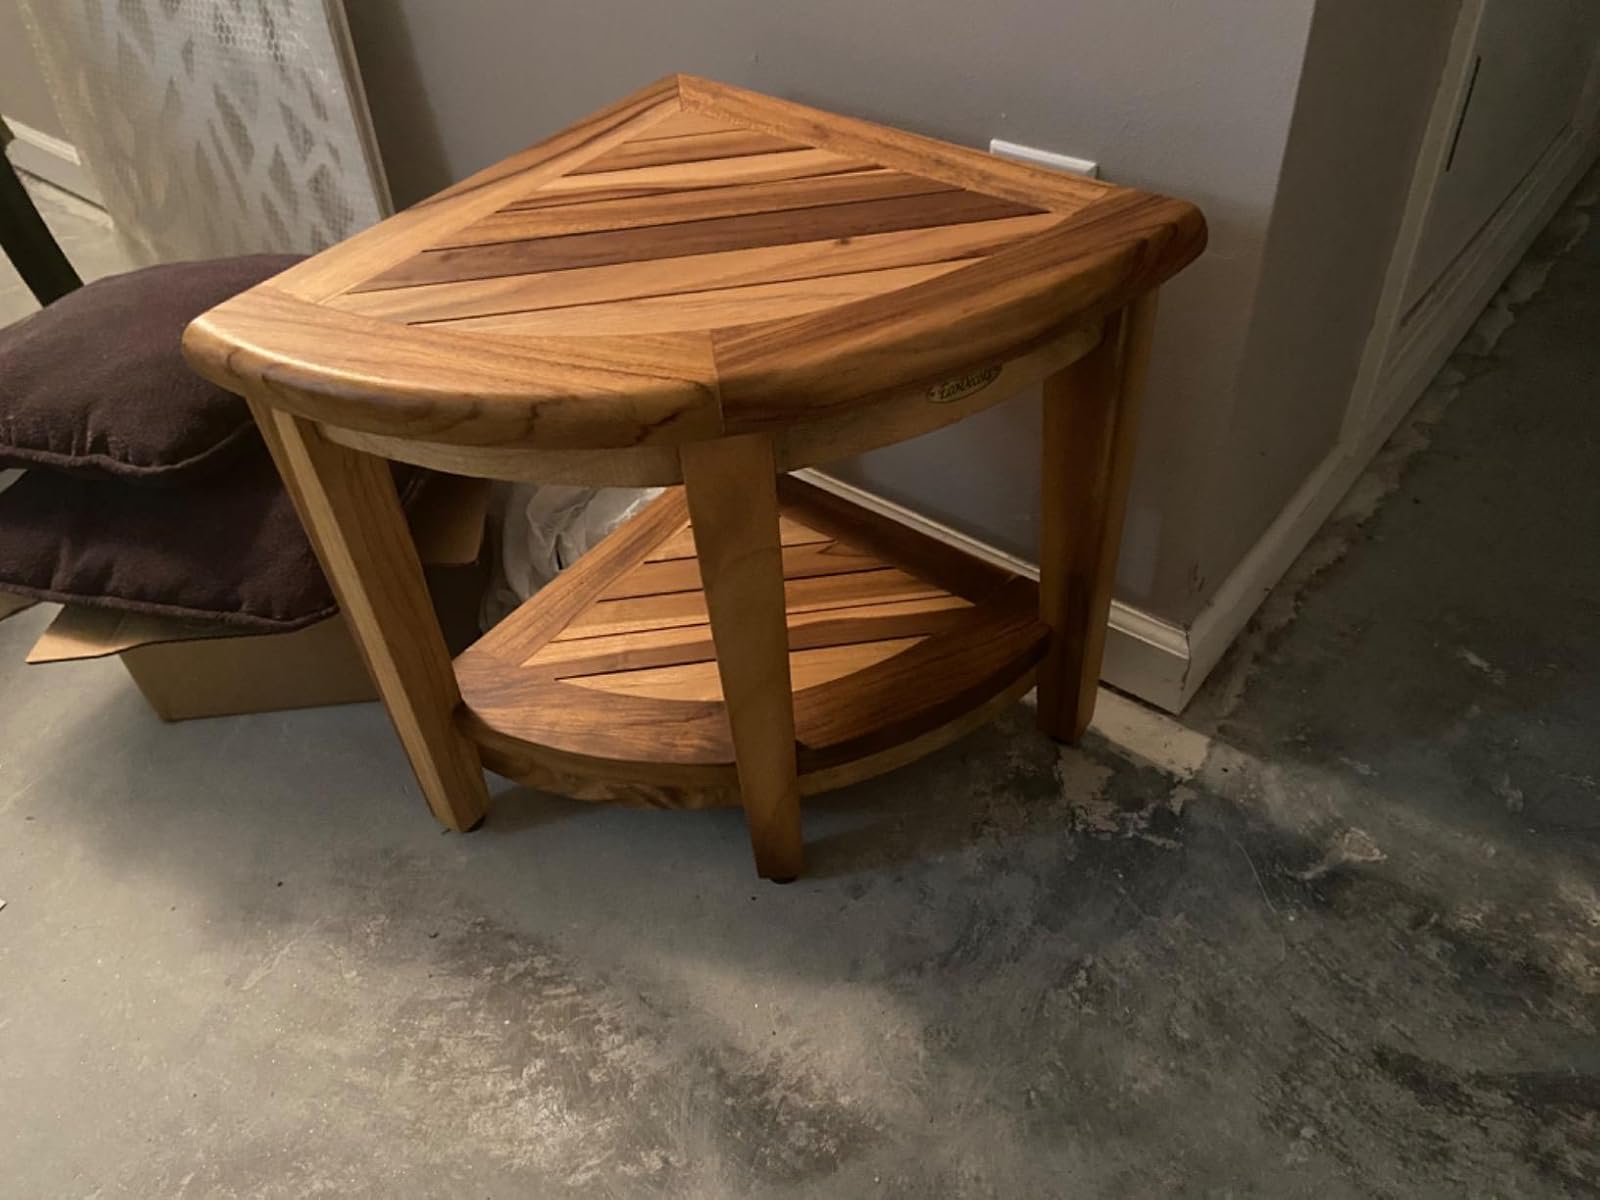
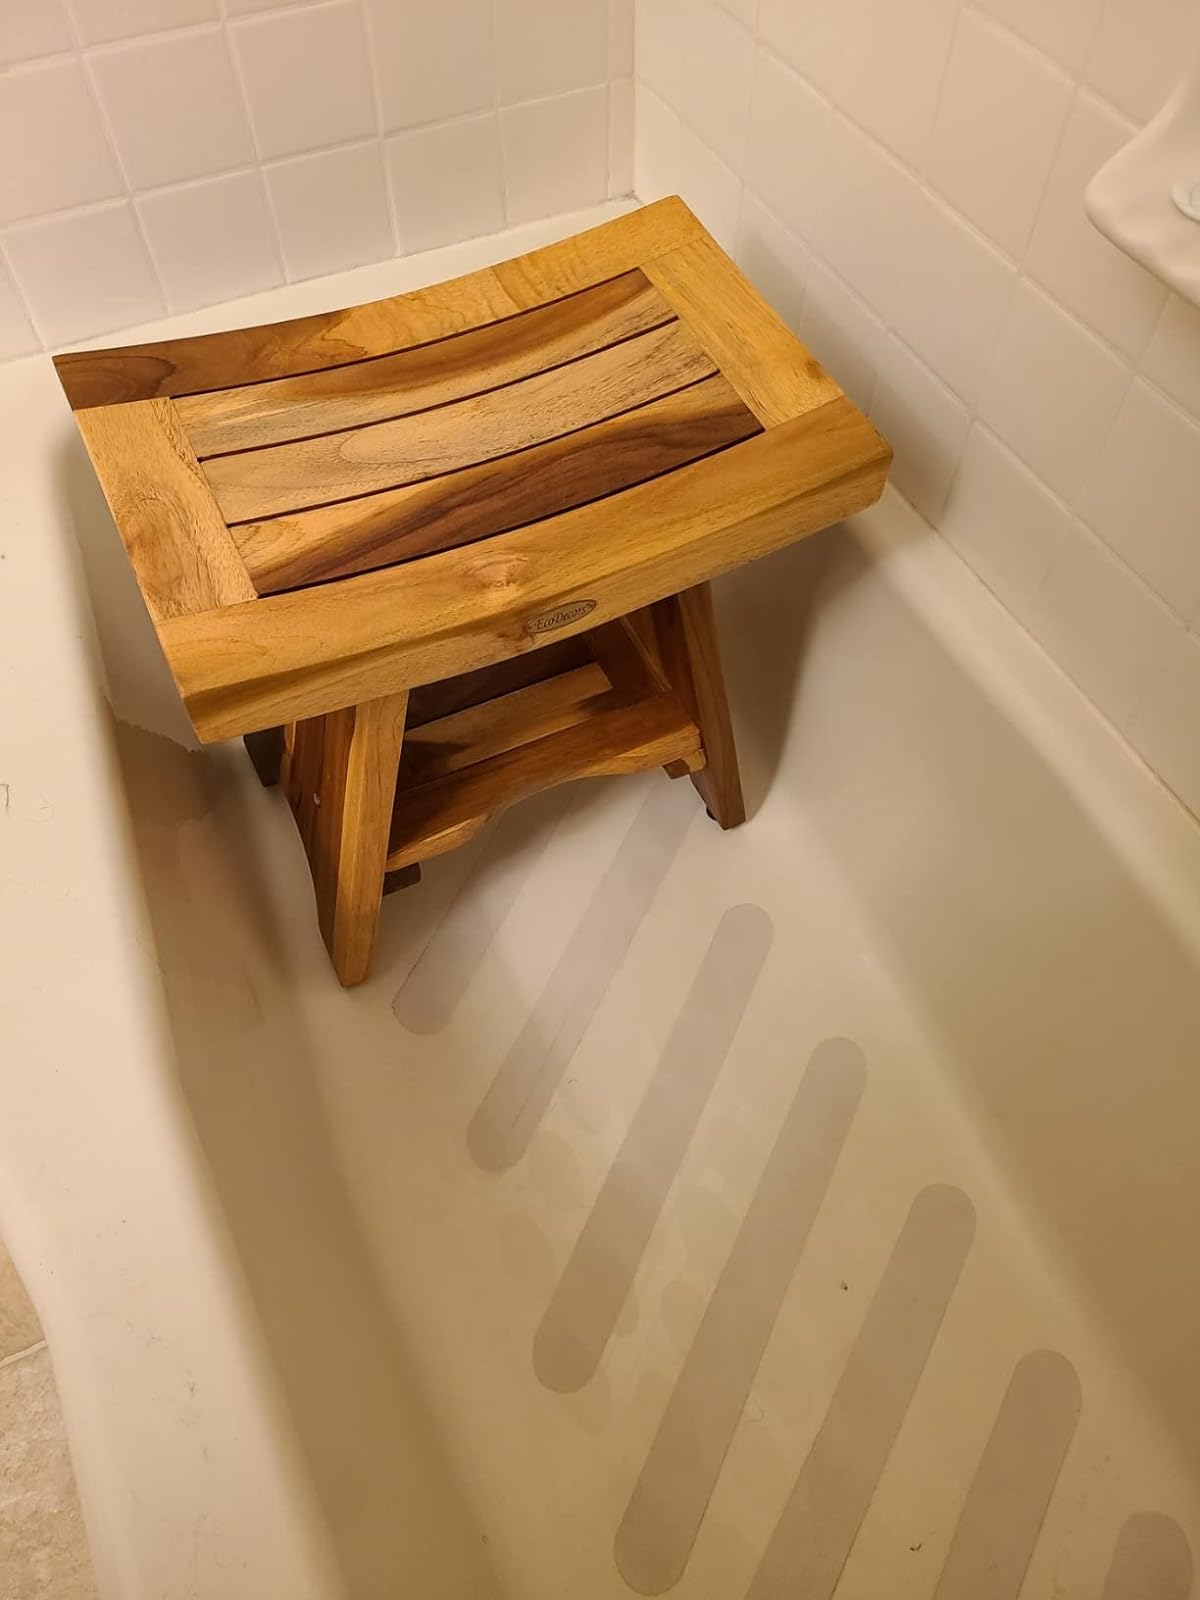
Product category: stool
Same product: no